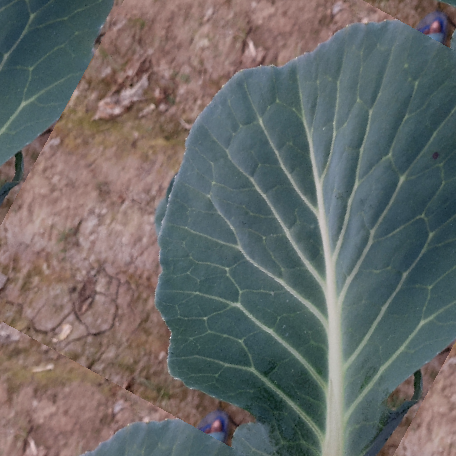
Label: Disease Free